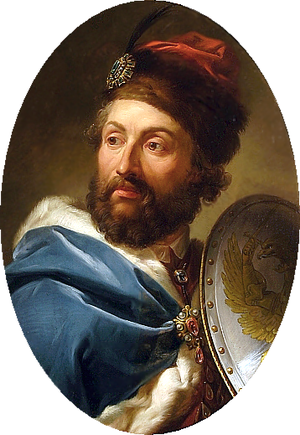
Cette page dresse une liste de personnalités nées au cours de l'année 1427 :
Élisabeth de Habsbourg, vraisemblablement née en 1436 à Vienne et morte le 30 août 1505 à Cracovie, est, en tant qu'épouse du roi de Pologne Casimir IV, reine de Pologne et grande-duchesse de Lituanie. Orpheline depuis son plus jeune âge, elle passe son enfance à la cour de l'empereur des Romains Frédéric III. Etant l'une des petites filles du roi de Hongrie Sigismond, elle a ainsi la légitimité de revendiquer les royaumes de Hongrie et de Bohême, faisant d'elle une épouse de choix pour un prince polonais. Afin d'étendre son influence en Hongrie et en Bohême, la noblesse polonaise arrange un mariage entre Élisabeth et Casimir en 1454. Elle donne naissance à treize enfants, dont onze atteignent l'âge adulte. Quatre de ses fils sont couronnés rois.